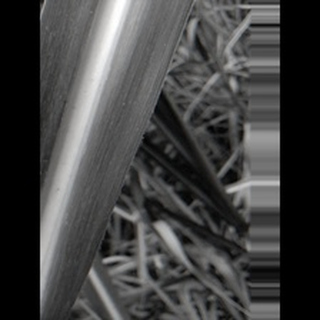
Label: sugarcane_mosaic